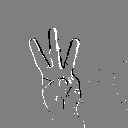
ASL letter: w